Feni Girls' Cadet College

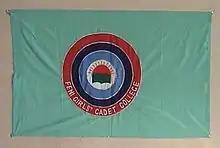
College Flag

Initially, only a skeleton staff of military and civilian backgrounds were transferred from other cadet colleges while the recruitment process was undertaken. The college received the first batch of newly recruited employees in April 2006. The college opened for teaching on 15 April 2006 with 100 students (cadets), fifty of each from classes VIII and VII. On 7 June 2006 the then Prime Minister Khaleda Zia formally opened the college. Ministers, chiefs of three services, senior military and civil officers, elites, college staff and cadets were present. The college started running with basic buildings and services as work continued on enlarging the campus.